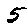
Label: 5